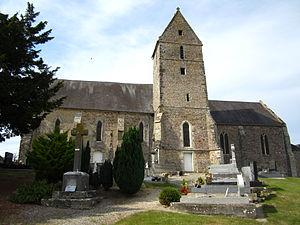
Église Saint-Manvieu de fr:Gonfreville
Gonfreville est une commune française, située dans le département de la Manche en région Normandie, peuplée de 151 habitants.